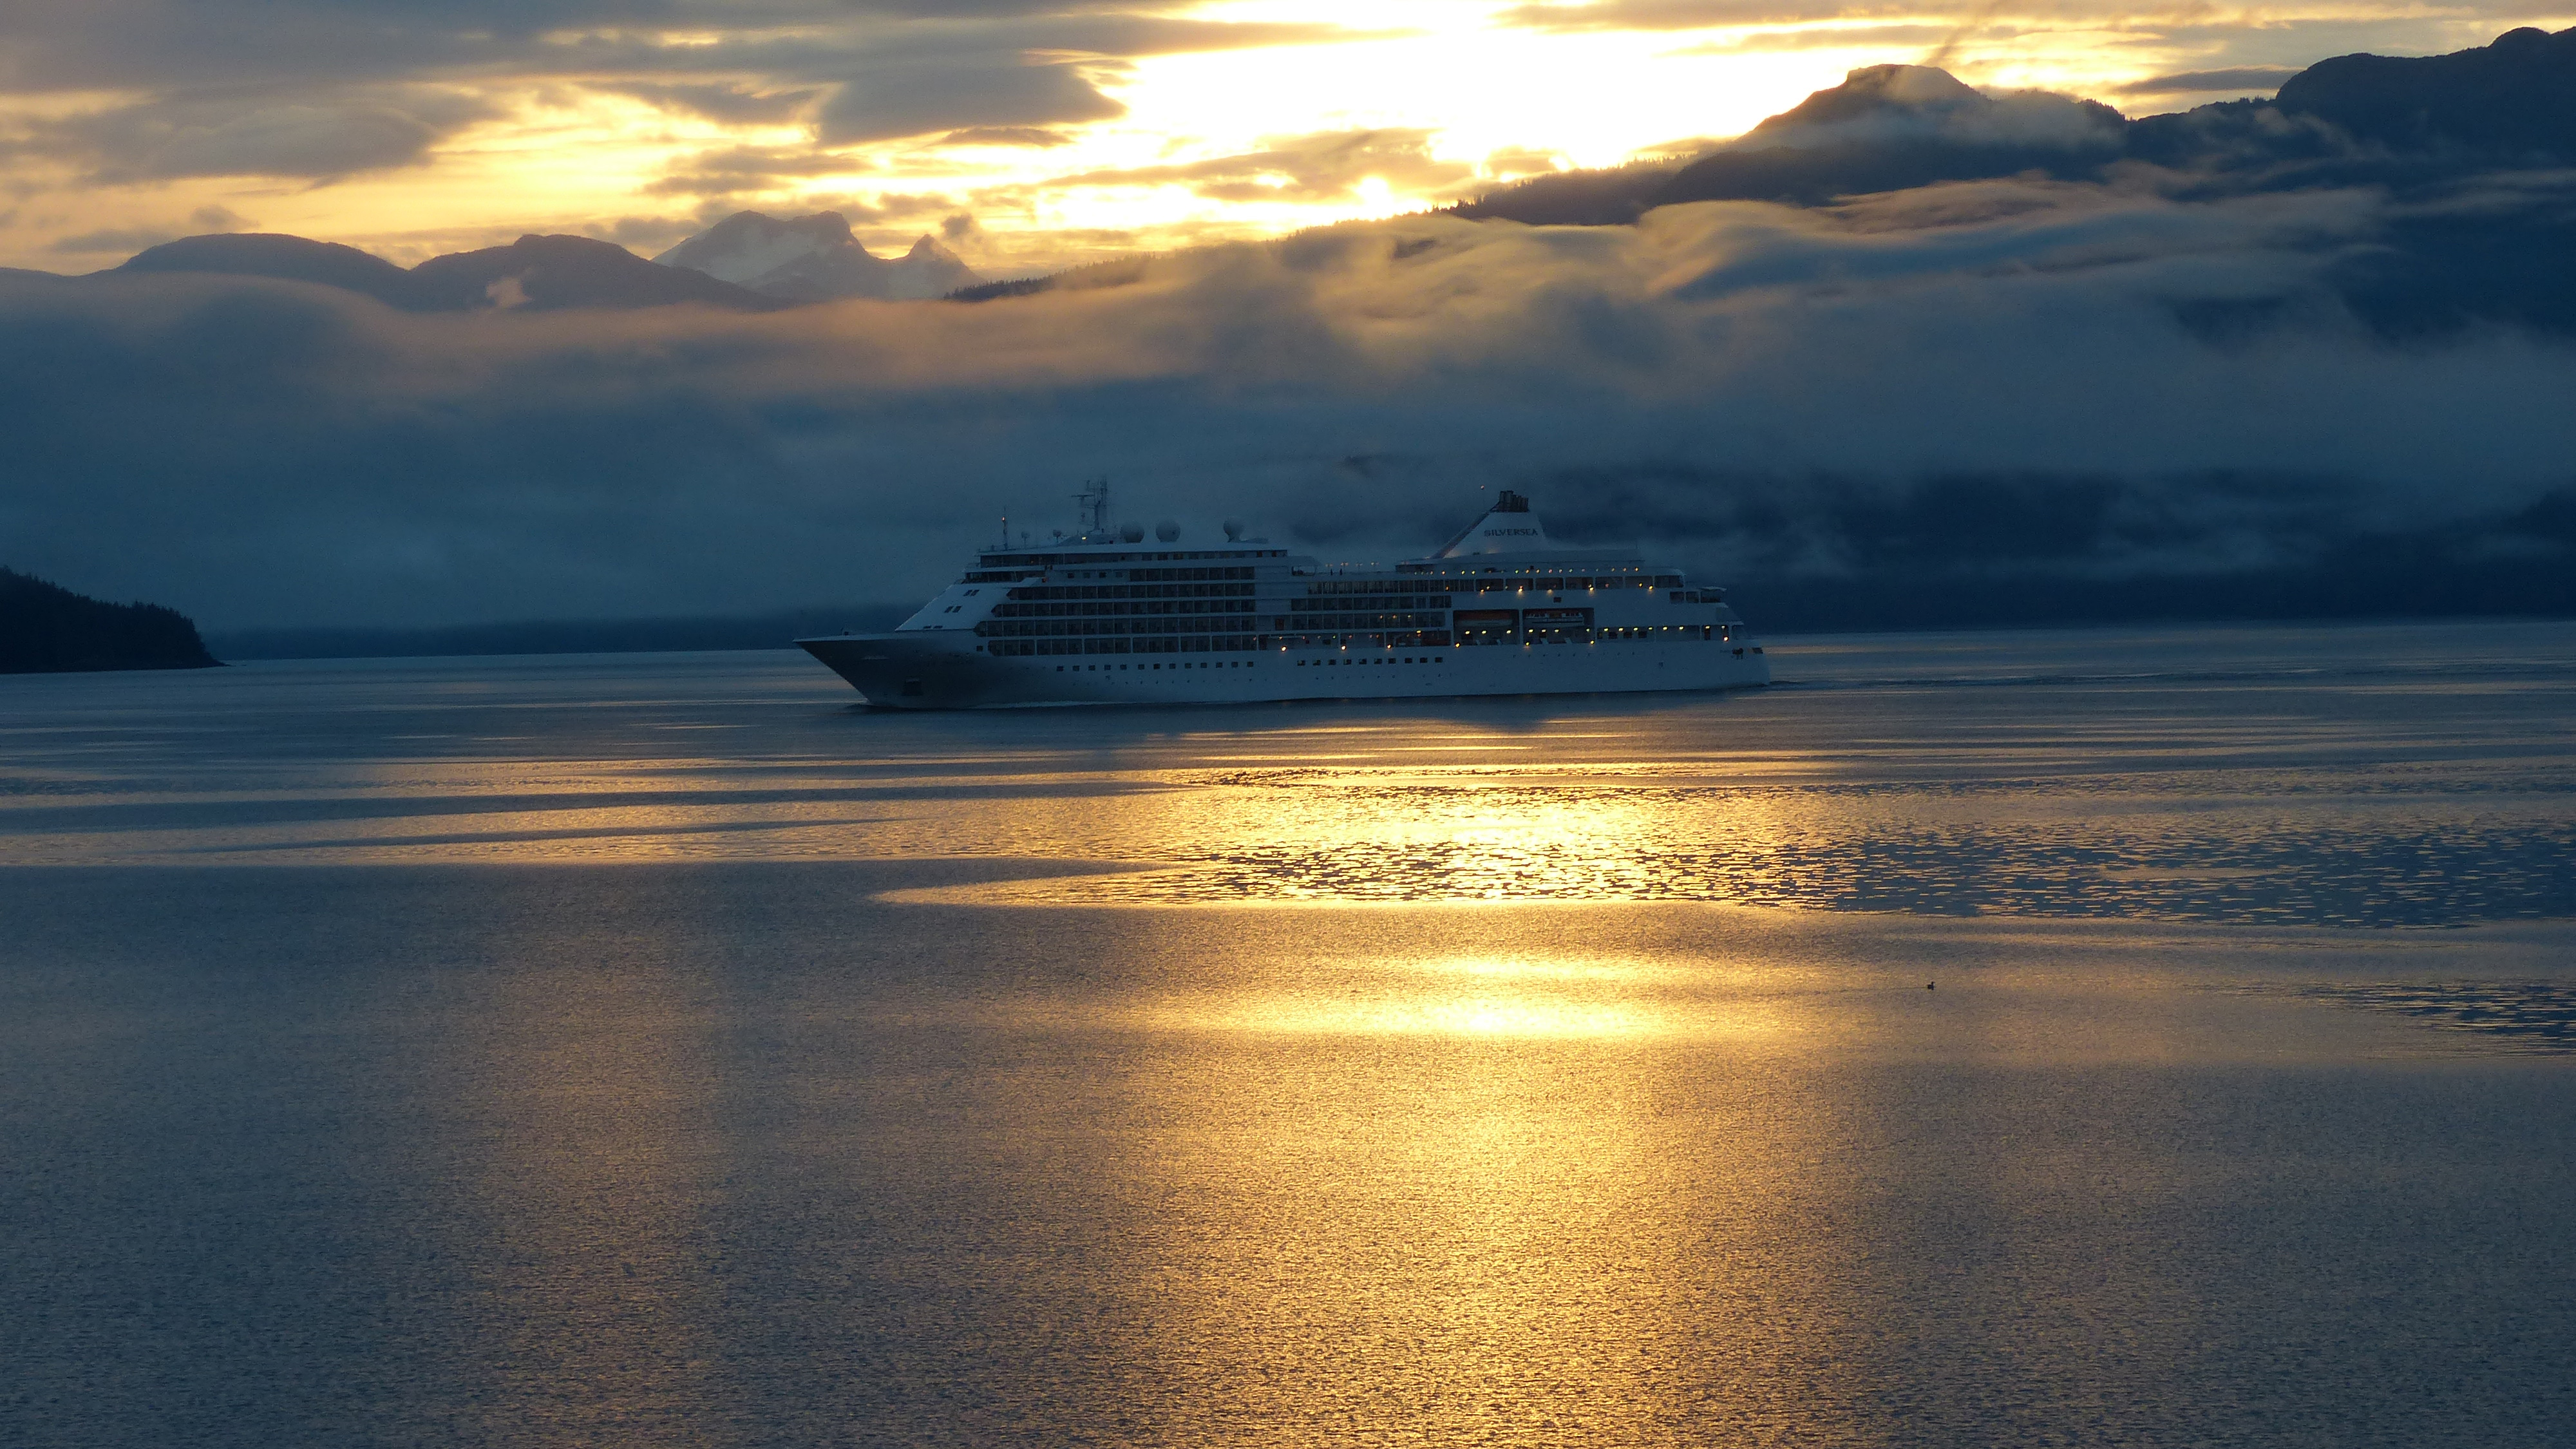
cruise, sky, sea, horizon, calm, reflection, loch, passenger ship, cloud, sunset, cruise ship, ocean, sunrise, water, morning, atmosphere, dawn, ship, evening, afterglow, sunlight, dusk, wave, ferry, ocean liner, yacht, sun